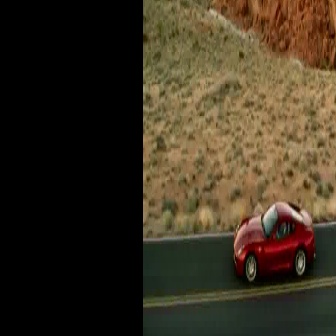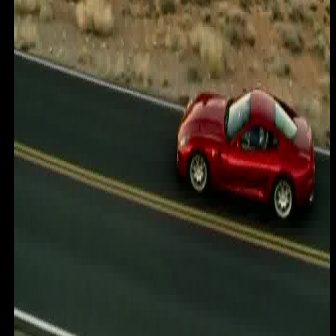
  Please identify the target specified by the bounding box [232,200,315,282] in the first image and locate it in the second image. Return the coordinates in [x_min,y_min,x_max,y_max] format.
Answer: [176,86,314,224]